Fairmont Senior High School

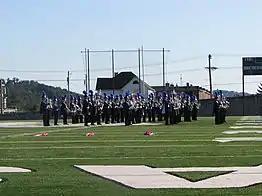

Fairmont Senior has a marching band, which is known as the Fairmont Senior High School Polar Bear Band. The school's marching band was first directed full time by Earl McConnell Sr. The marching band has performed in the Macy's Thanksgiving Day Parade in New York City, Walt Disney World, and Universal Studios. The school holds a Band Spectacular annually at East-West Stadium where college and high school bands play their respective field shows.